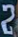
Number: 2